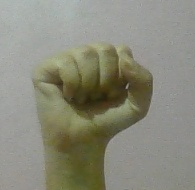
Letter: saad